Arkansas Highway 300

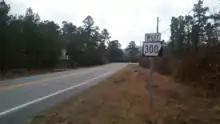
Highway 300 just south of Pinnacle Mountain

Highway 300 begins at Highway 9/Highway 10 south of Perryville and runs east along the northern shore of Harris Brake Lake. The route forms a concurrency south with Highway 216 to Antioch before continuing east through the communities of Oakgrove and Pleasant Valley to Highway 113. After a brief concurrency south with Highway 113 where it climbs Wye Mountain, Highway 300 becomes very rural. The route skirts Lake Maumelle, the Ouachita National Recreation Trail, the Arkansas River, and Pinnacle Mountain State Park crossing both the Big and Little Maumelle Rivers (as well as the Pegasus Pipeline) while serving many unincorporated communities including Wye, Little Italy, Monnie Springs, Roland, Natural Steps, and Pinnacle before terminating at Highway 10 (Cantrell Road) in Little Rock near the base of Shinall Mountain. Immediately prior to this terminus, Highway 300 intersects Chenal Parkway, a thoroughfare connecting the route to Little Rock's Financial Centre District.